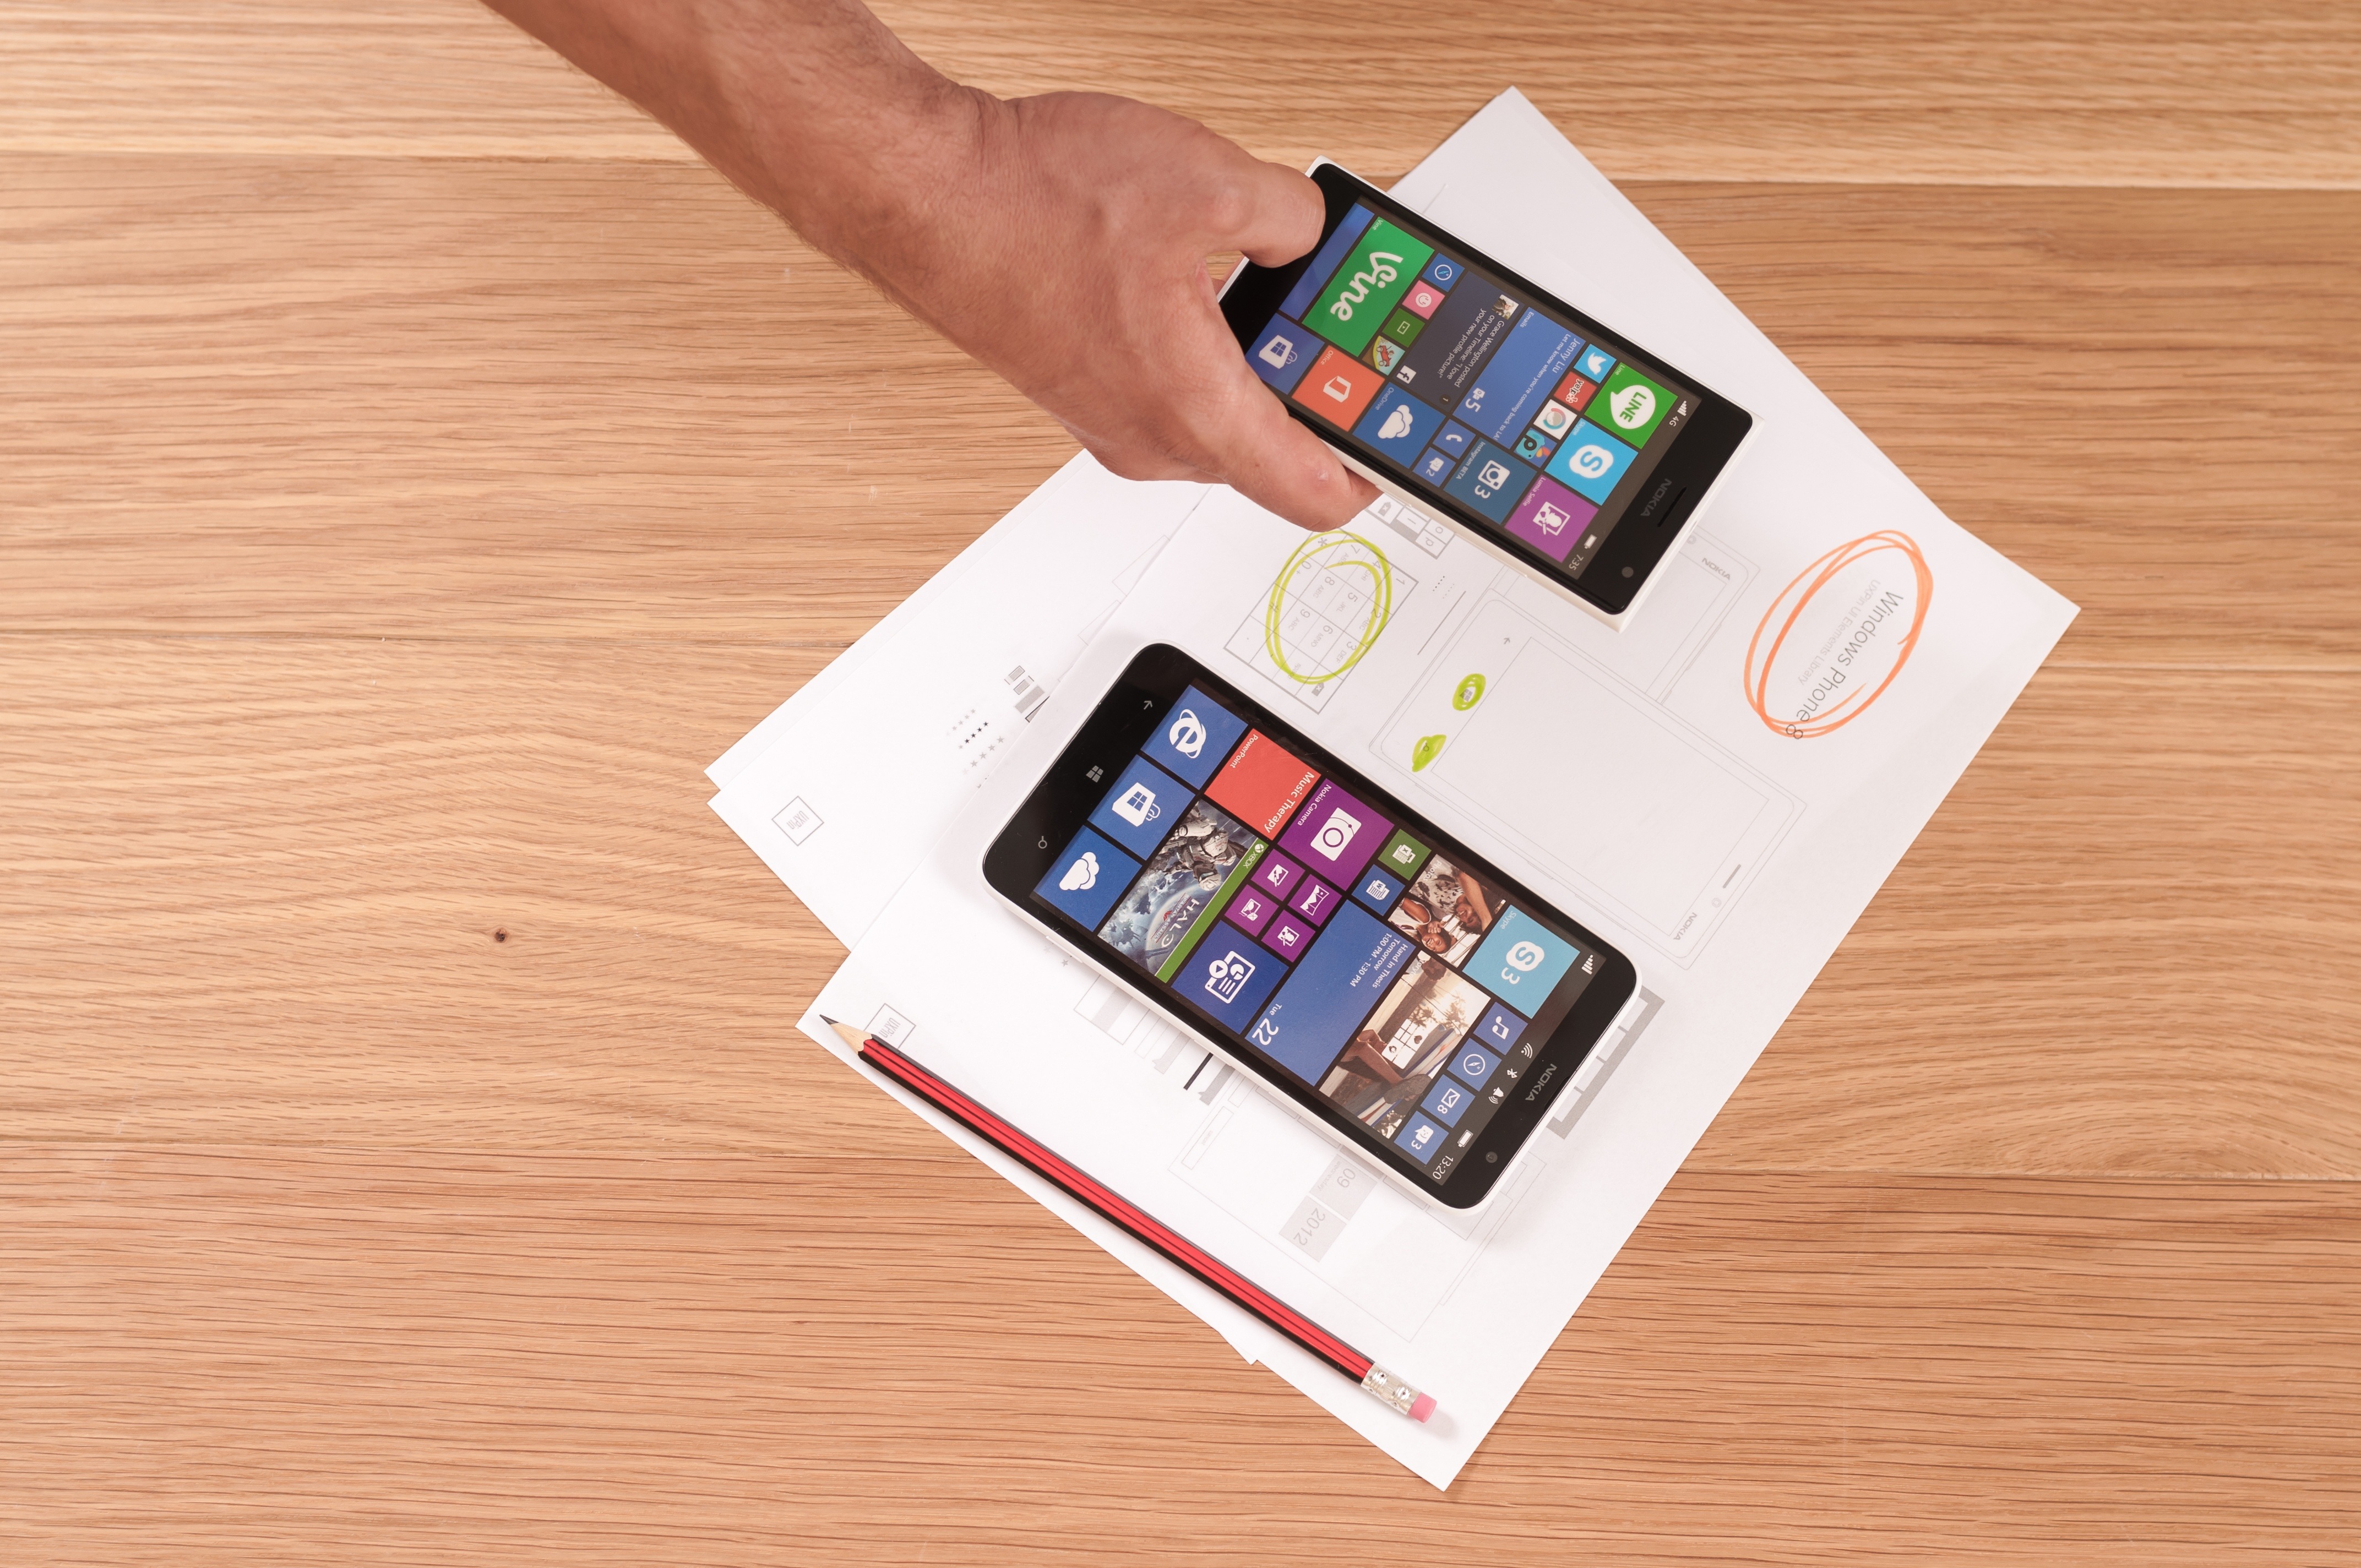
gadget, communication device, smartphone, electronic device, portable communications device, technology, mobile phone, ipad, tablet computer, multimedia, electronics, iphone, mobile device